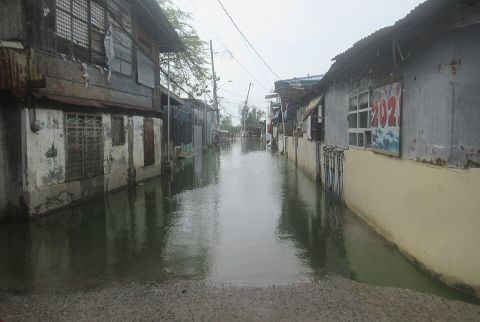
Road surface condition: standing_water